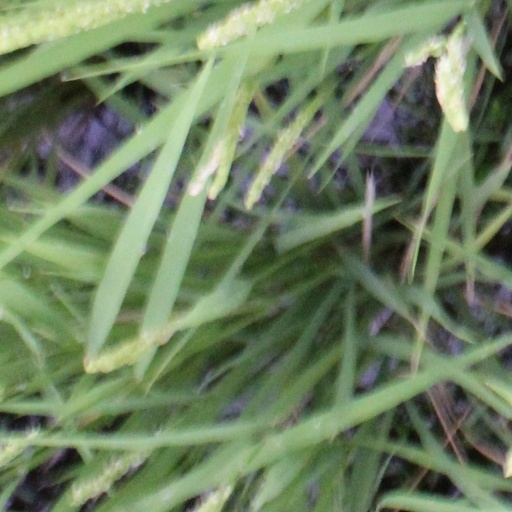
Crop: rice